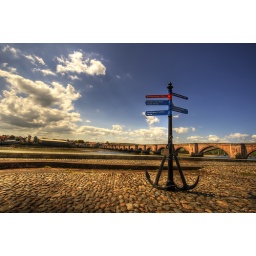
Old low level road bridge out of Berwick in background.